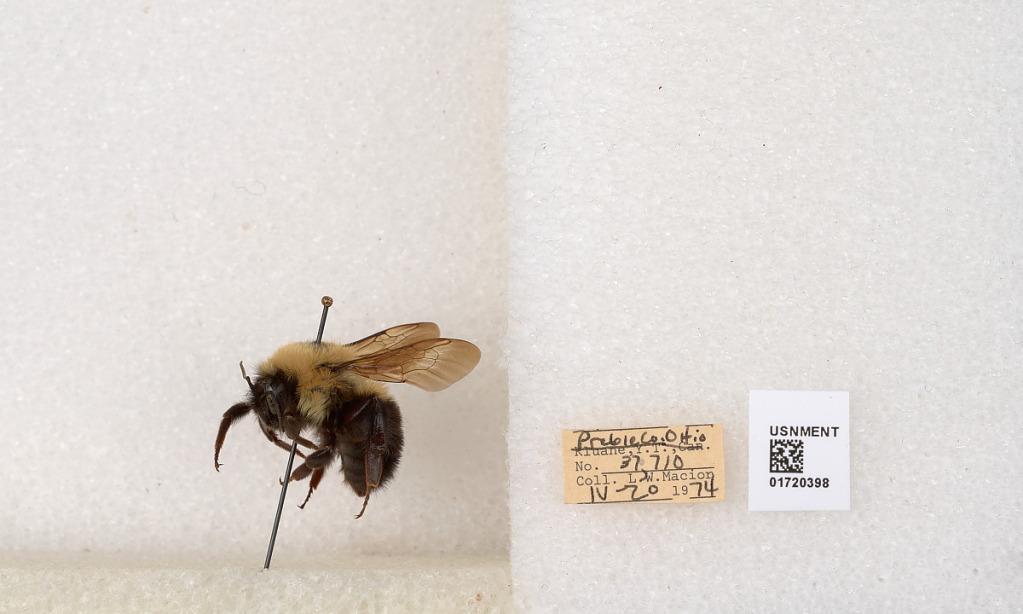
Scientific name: Bombus bimaculatus Cresson
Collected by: L. Macior
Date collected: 1974-4-20
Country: United States
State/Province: Ohio
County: Preble
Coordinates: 39.7416, -84.648